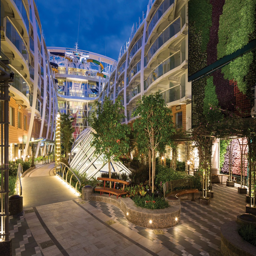
theater is home to many of the ship 's restaurants .